László Sólyom

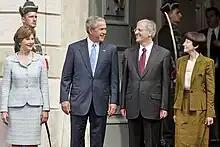
László Sólyom and his wife Erzsébet Sólyom (far right) with US President George W. Bush and his wife Laura Bush, 22 June 2006

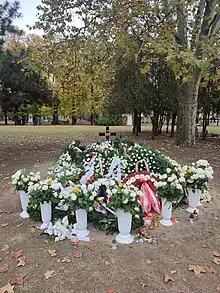
Grave of László Sólyom in the Fiume Road Graveyard, Budapest

In 1966, he married a school teacher named Erzsébet (née Nagy; 1944–2015), a fellow student at the Pécs Conservatory. They had two children: Beáta Sólyom and Benedek Sólyom, as well as eleven grandchildren and four great-grandchildren. His wife kept a low profile during Sólyom's presidency and participated in events for disabled children, large families and the elderly, staying away from protocol events. She died in February 2015 at the age of 73 after a long illness, for which reason he gradually abandoned his public life.